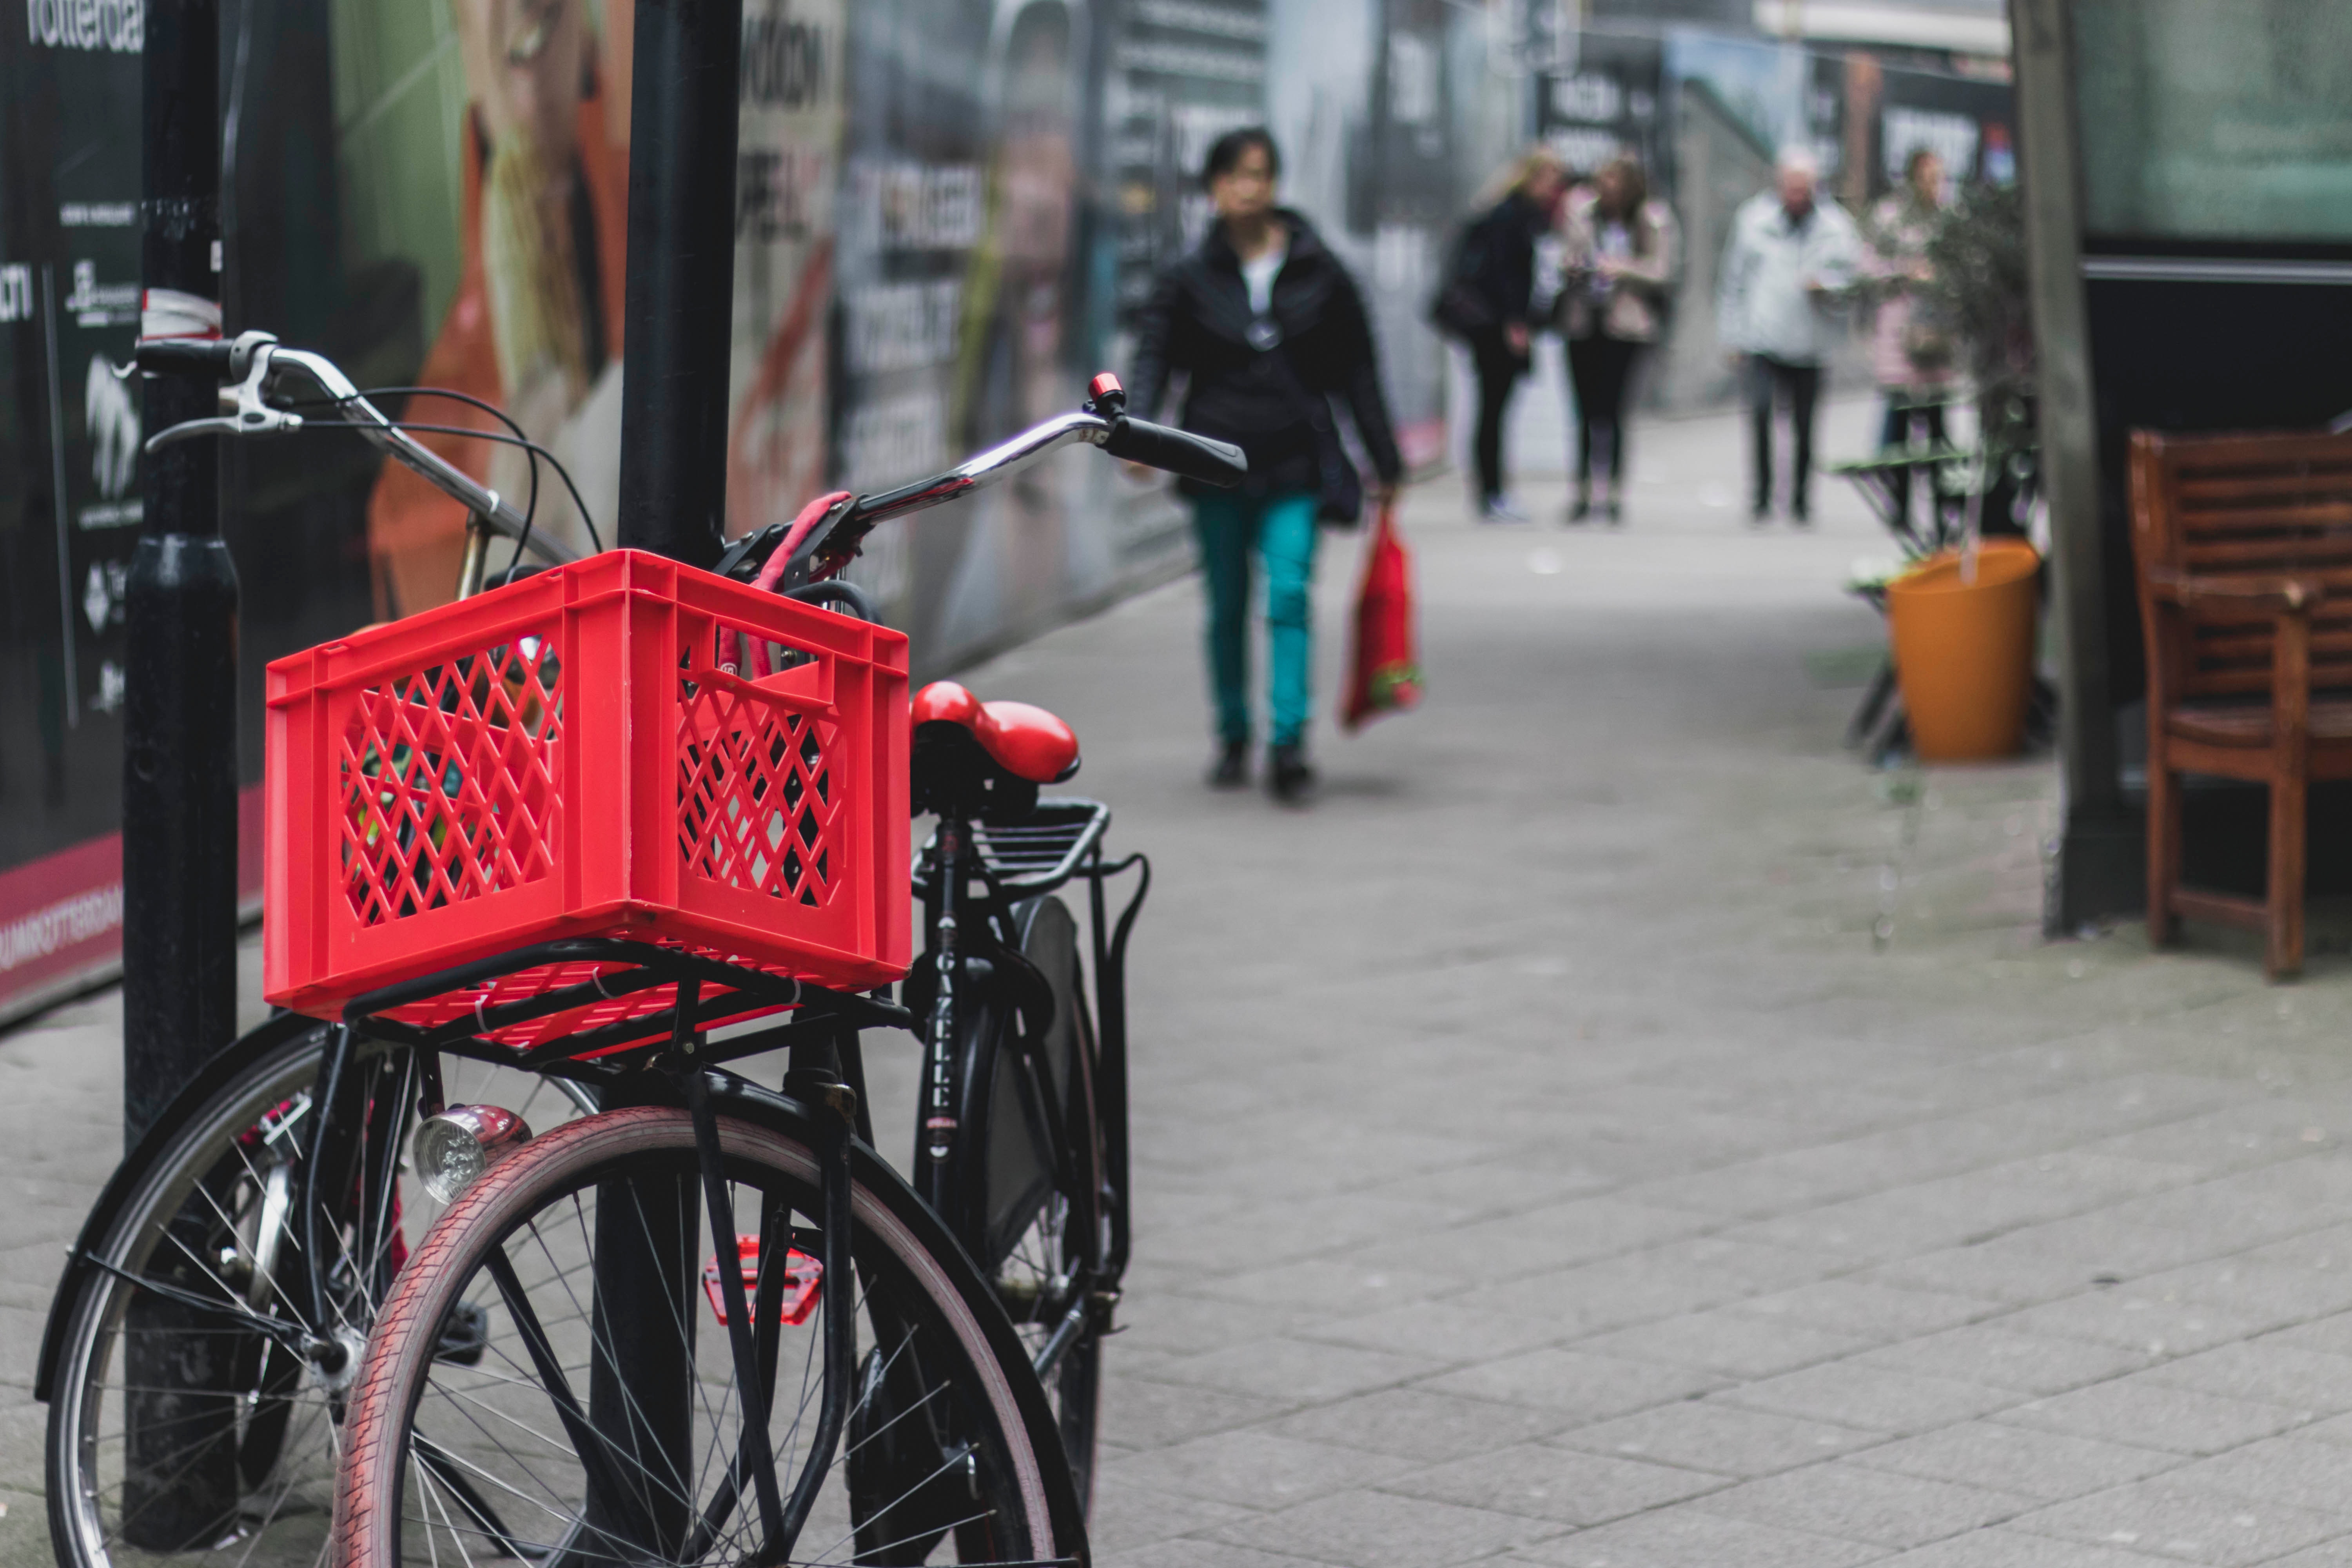
mode of transport, vehicle, snapshot, transport, street, urban area, rickshaw, technology, sidewalk, photography, pedestrian, city, road, wheel, bicycle, winter, tourism